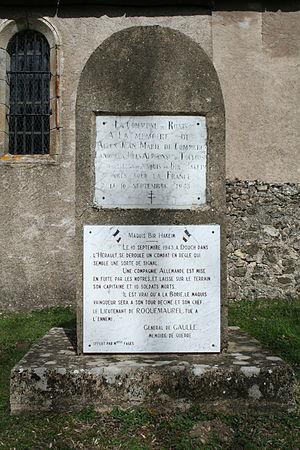
Rosis (Hérault)- stèle au maquis Bir-Hakeim.
Le Maquis Bir-Hakeim est un groupe de résistants français né pendant la Seconde Guerre mondiale. Il était situé dans le sud du Massif central, entre le sud de l'Aveyron, l'Hérault, les Cévennes et le Rhône. Ce maquis est célèbre pour son audace, sa mobilité, sa forte structuration militaire mais aussi pour les tragédies qui ont émaillé son histoire. Son nom rappelle la bataille de Bir Hakeim, victoire de la 1ʳᵉ brigade française libre en Libye.
Douch est un hameau de la commune de Rosis, Hérault dans lequel s'est déroulé le 10 septembre 1943 un des premiers combats de la résistance française.